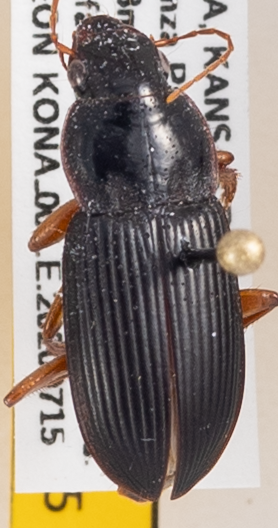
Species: Harpalus pensylvanicus
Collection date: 2020-07-15
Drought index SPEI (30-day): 0.444
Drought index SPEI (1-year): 0.8
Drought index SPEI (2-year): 2.09